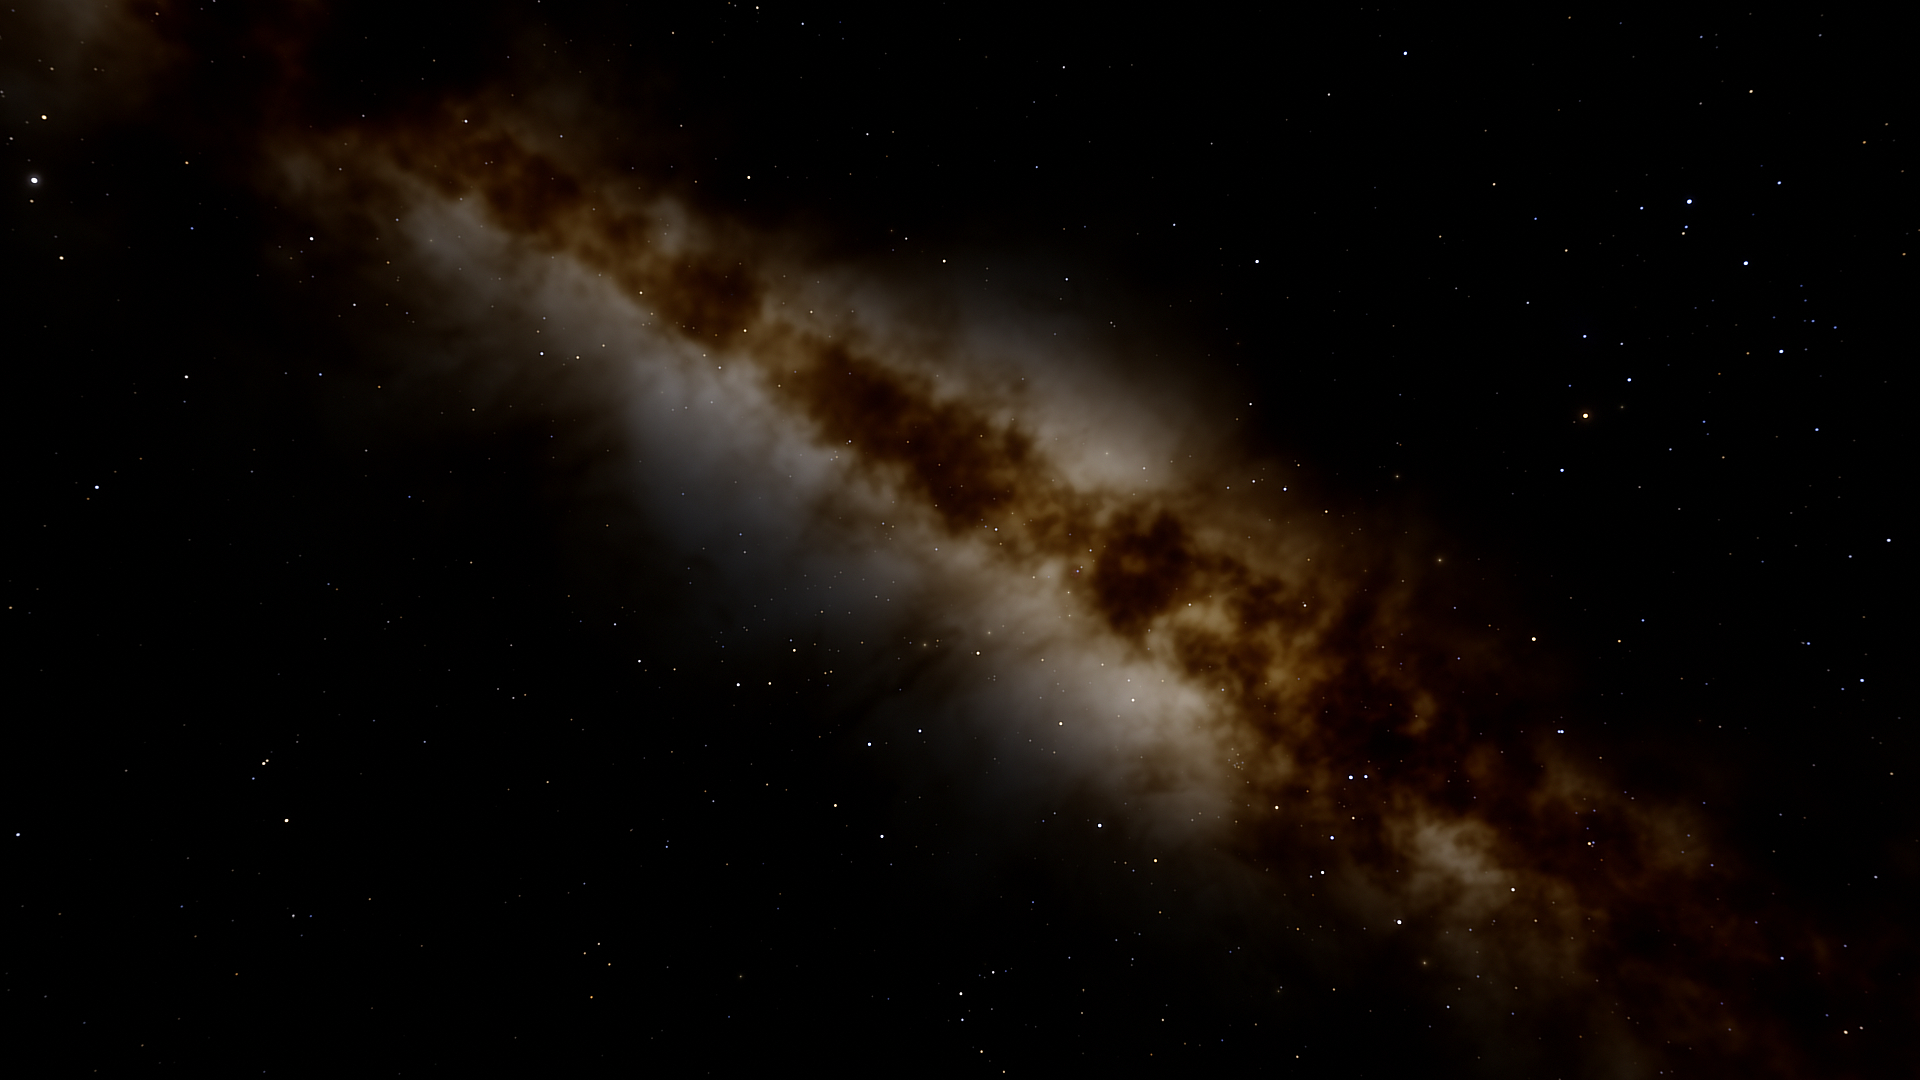
space, sky, outer space, galaxy, nature, atmosphere, black, astronomical object, universe, astronomy, atmospheric phenomenon, darkness, star, brown, nebula, night, milky way, celestial event, science, midnight, stock photography